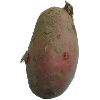
Label: Potato Red 1